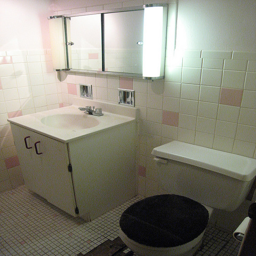
A washroom with toilet and a washing machine.
Retro bathroom with pink and white tiles and vertical lights by the mirror.
A bathroom area with toilet, sink and mirror.
A restroom with single since vanity and toilet with seat cover.
A bathroom that's pink and white with black toilet seat